Rooney (band)

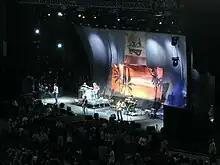
Rooney in concert in 2006

Rooney is the primary musical project of singer-songwriter Robert Schwartzman, evolving from its origin as an American rock band formed by high school friends in Los Angeles. Before Schwartzman decided to continue with the project and take it in a different direction, the band's most enduring line-up consisted of Schwartzman (lead vocals, guitar), Louie Stephens (keyboards, piano), Taylor Locke (lead guitar, backing vocals), Matthew Winter (bass guitar) and Ned Brower (drums, backing vocals). The band is named after Ed Rooney, the principal in "Ferris Bueller's Day Off" portrayed by actor Jeffrey Jones.